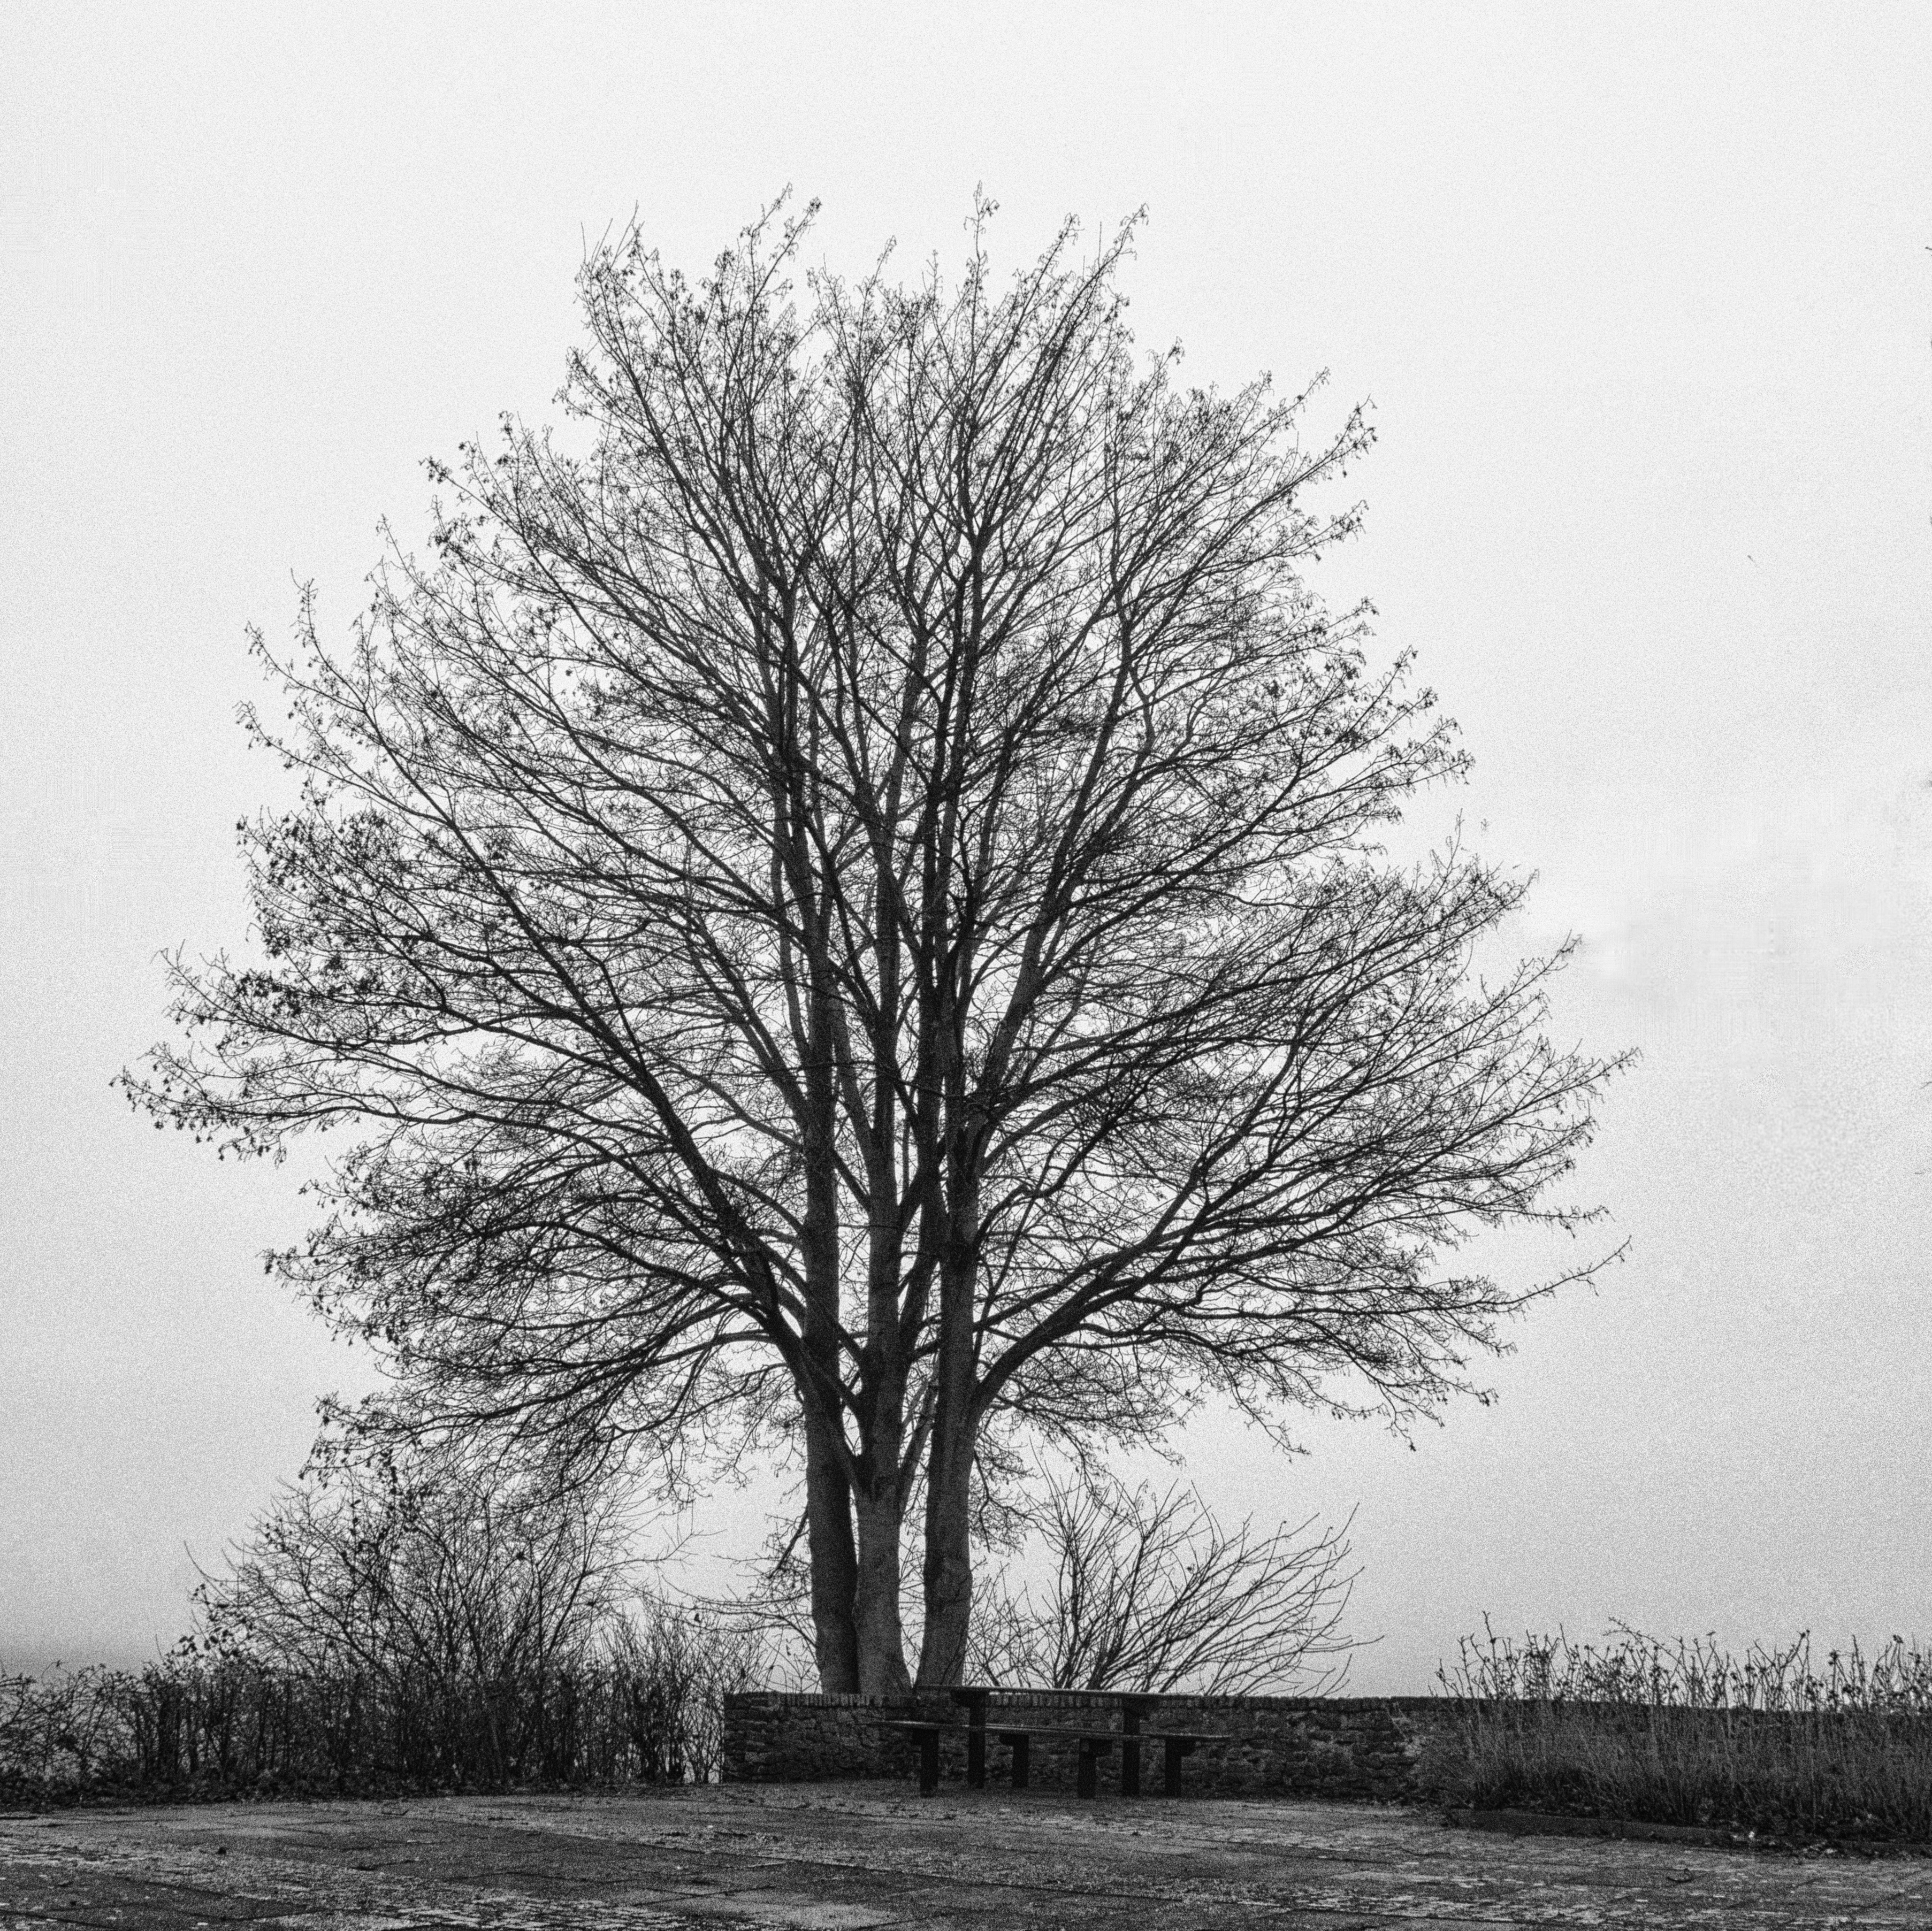
landscape, tree, nature, branch, winter, black and white, plant, mist, birch, nikon, monochrome, season, nederland, netherlands, paulvandevelde, pdvandevelde, padagudaloma, natuurfotografie, naturephotographer, landschapsfotografie, dordrecht, biesbosch, stoopbank, nederlandinfotos, monochrome photography, atmospheric phenomenon, woody plant